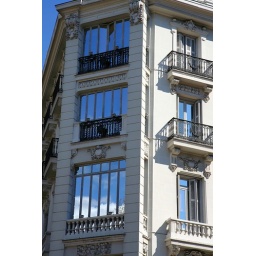
The sky in the window - Madrid